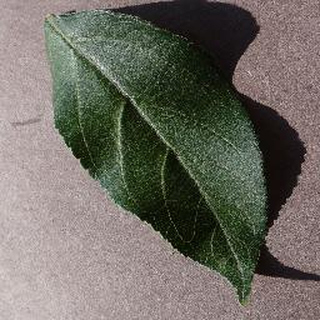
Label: healthy_apple